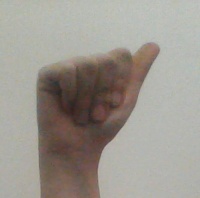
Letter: dhad